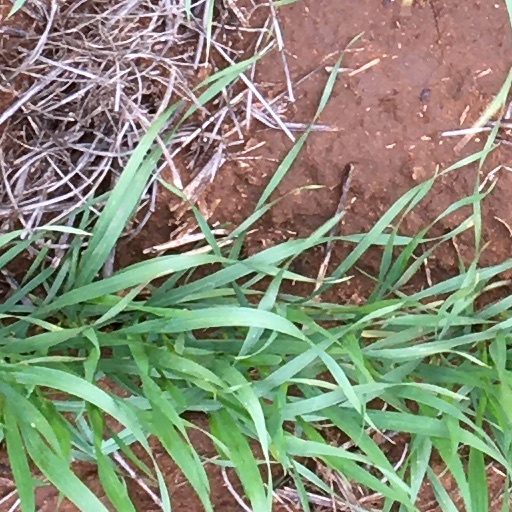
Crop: wheat